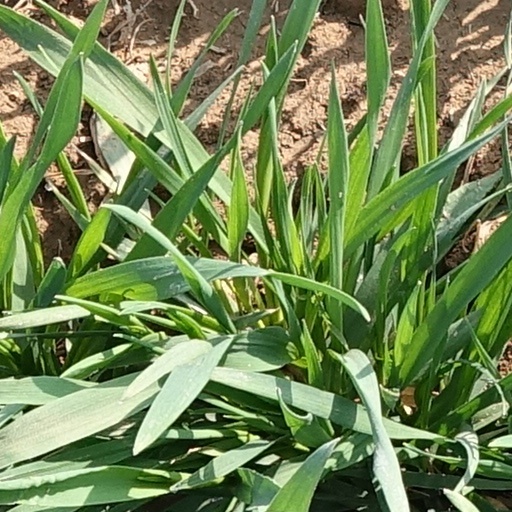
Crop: wheat